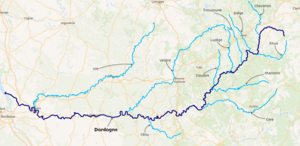
carte réalisée sur umap This map was created from OpenStreetMap project data, collected by the community. This map may be incomplete, and may contain errors. Don't rely solely on it for navigation.
La Dordogne est un cours d'eau français qui prend naissance au Puy de Sancy, point culminant du Massif central, dans la chaîne des monts Dore. Elle conflue avec la Garonne pour former l'estuaire de la Gironde qui débouche sur l'océan Atlantique après avoir traversé le département de la Dordogne et une partie de celui de la Gironde, dans le Bassin aquitain.